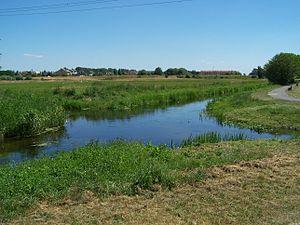
Wągrowiec est une ville de la voïvodie de Grande-Pologne dans le powiat de Wągrowiec.